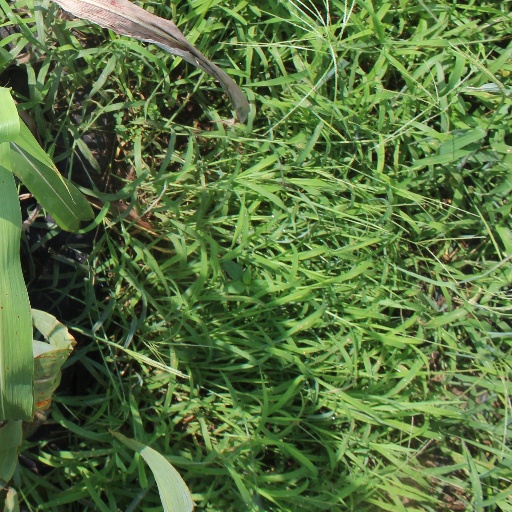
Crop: sorghum